Craig Rice (writer)

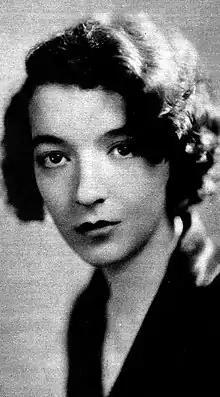
Craig Rice, 1932

Craig Rice (born Georgiana Ann Randolph Craig; June 5, 1908 – August 28, 1957) was an American writer of mystery novels and short stories, described by book critic Bill Ruehlmann as "the Dorothy Parker of detective fiction, she wrote the binge and lived the hangover."